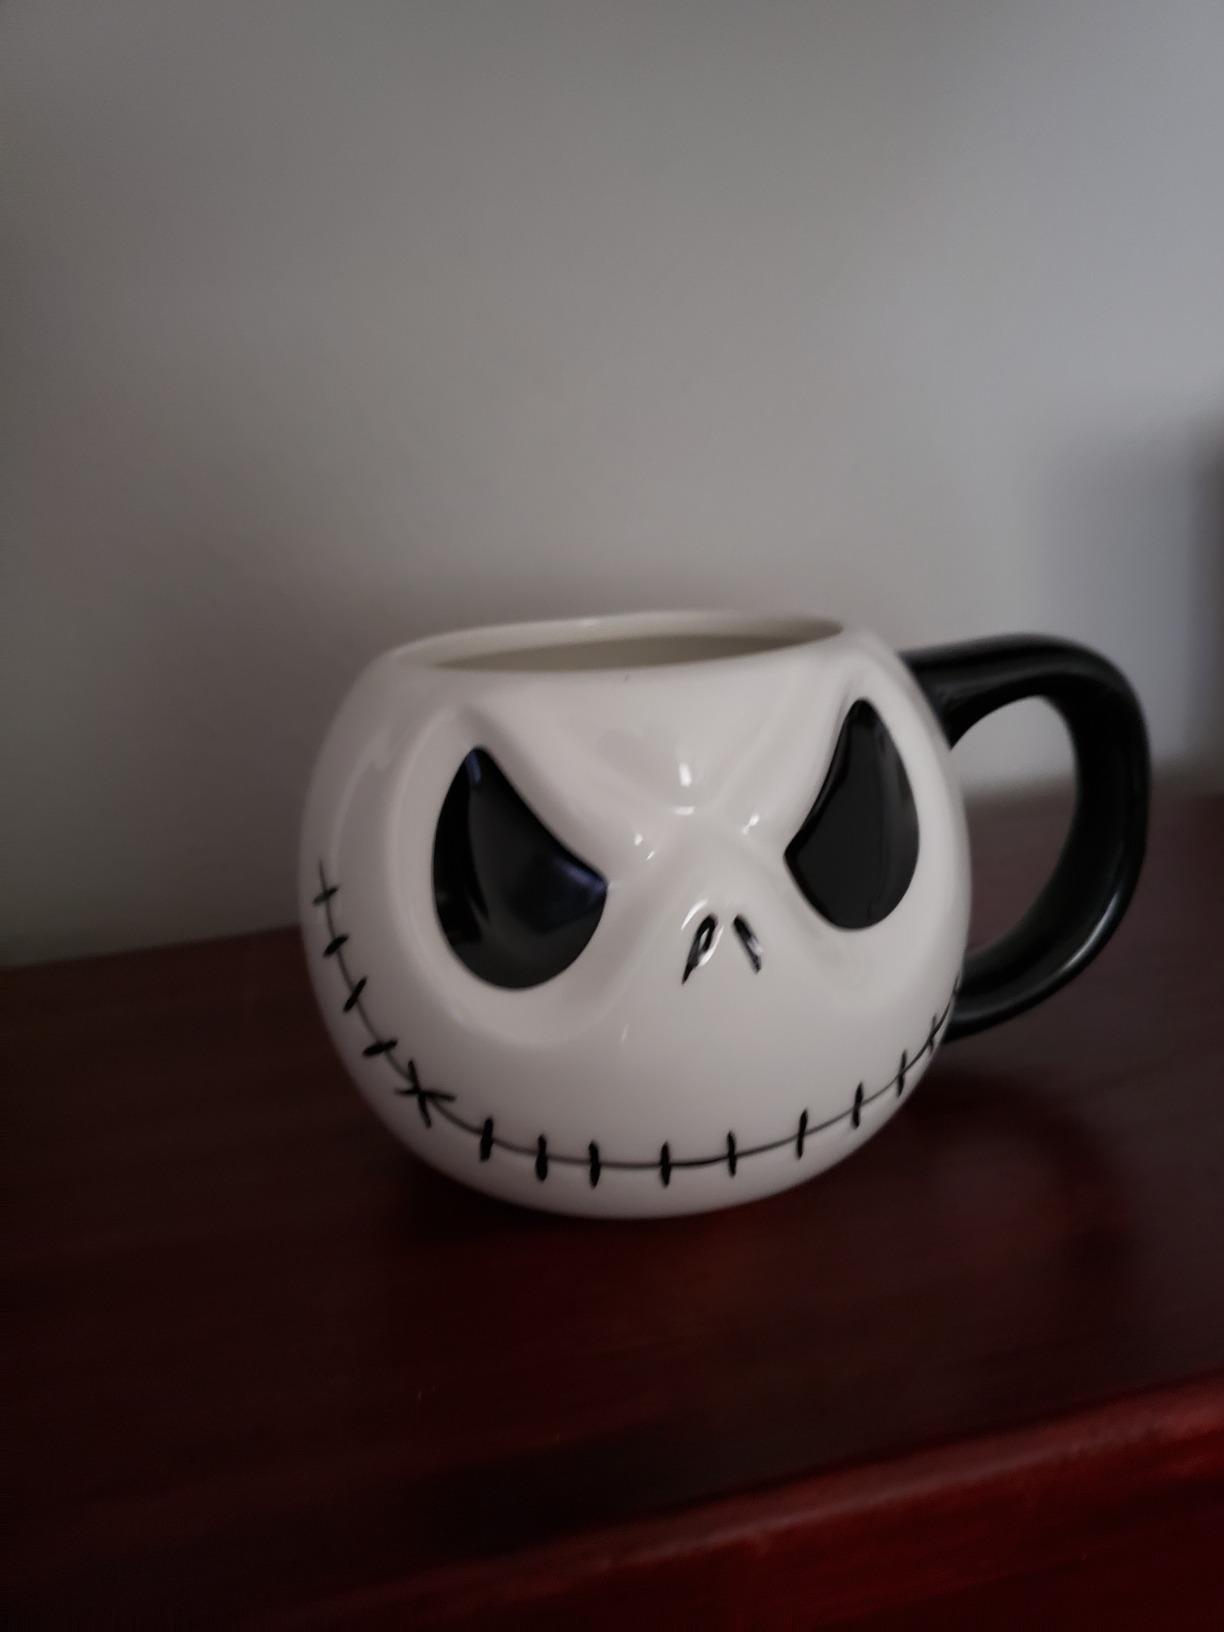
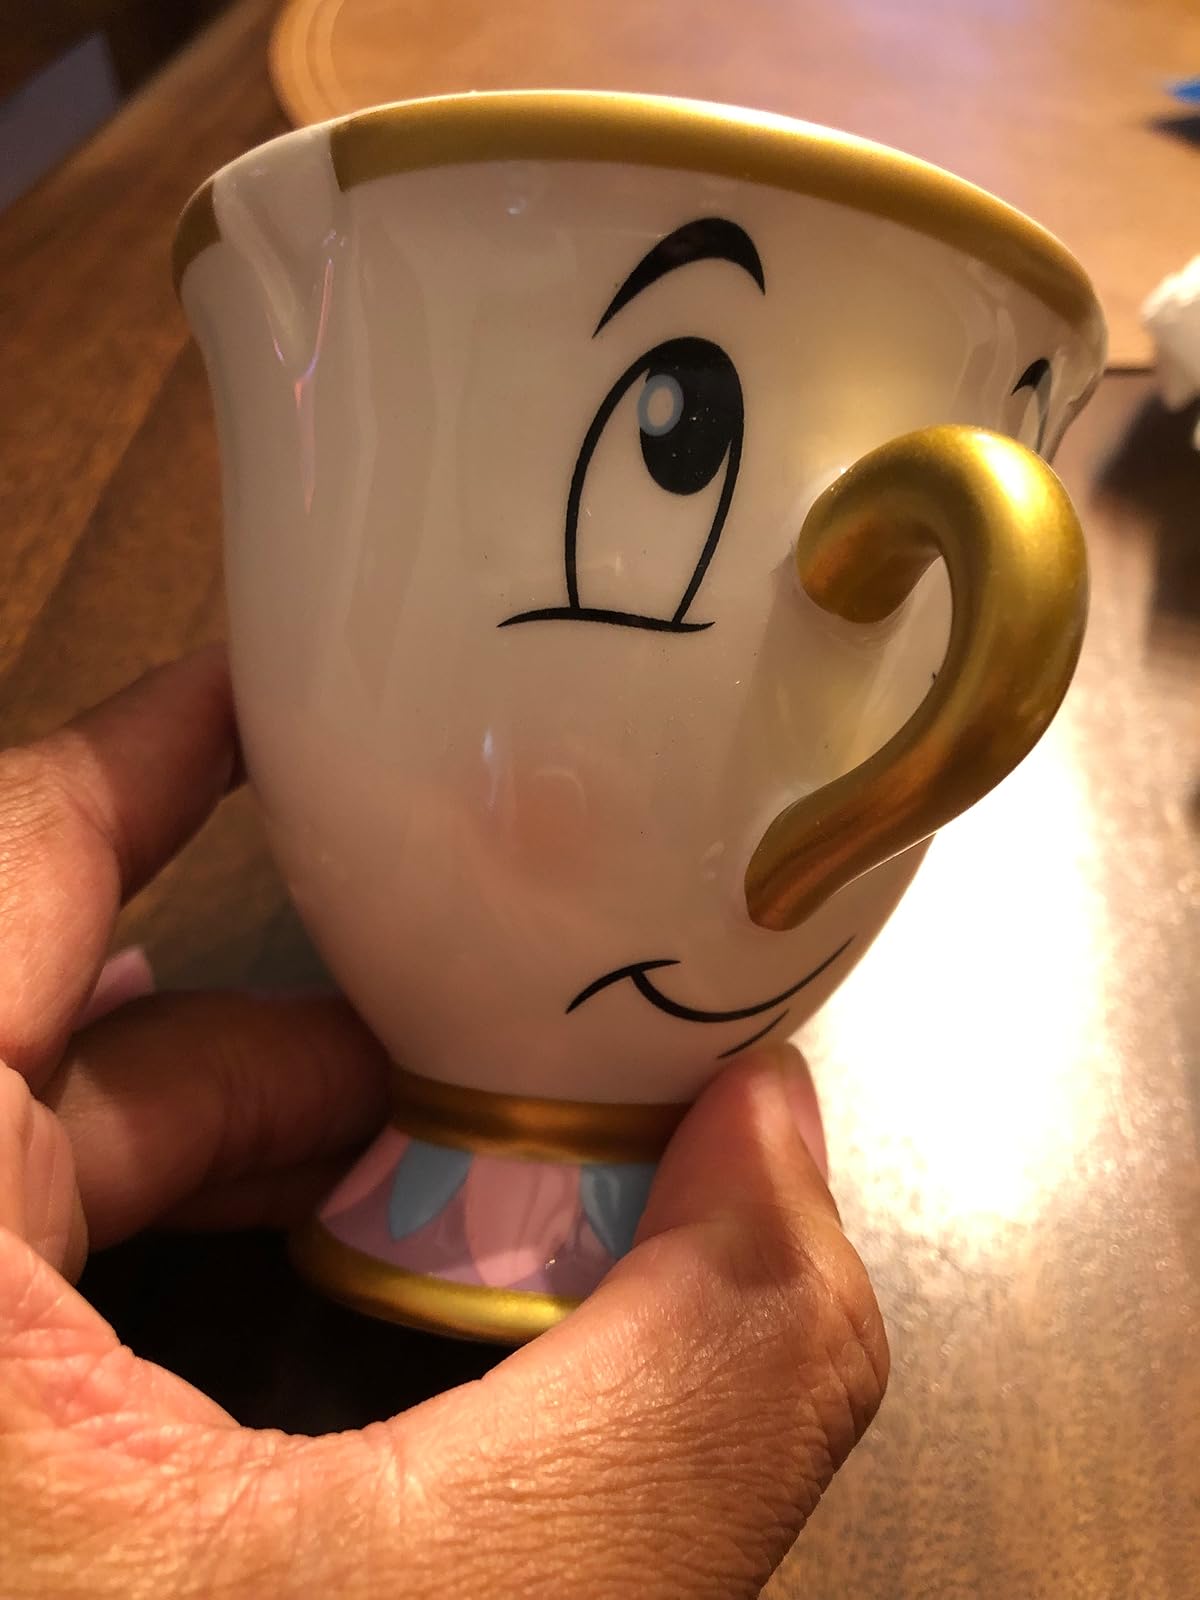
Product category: items_mug
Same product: no